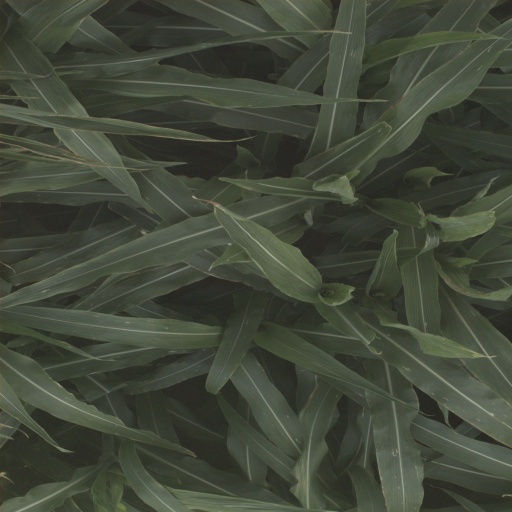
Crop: sorghum